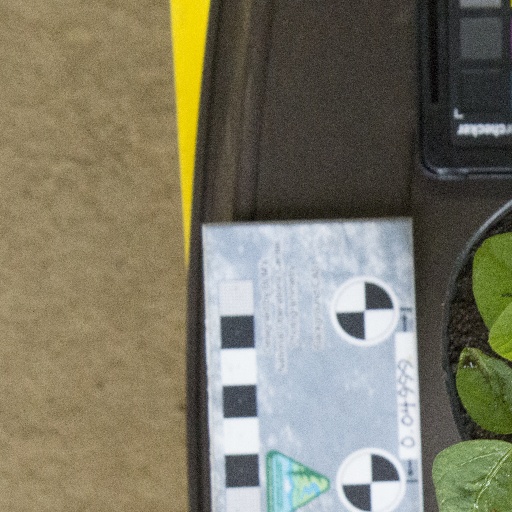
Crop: soybean